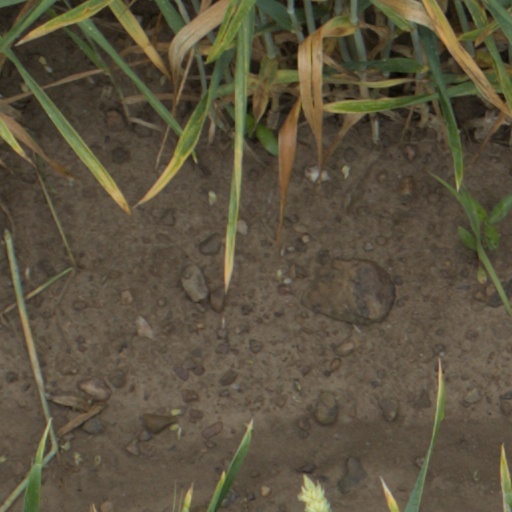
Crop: wheat